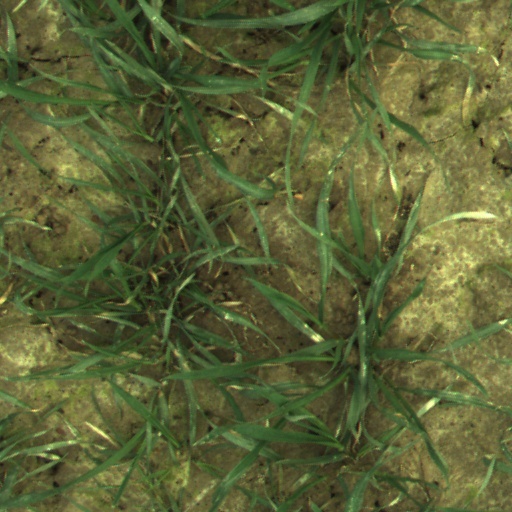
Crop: wheat